Mona Hammond

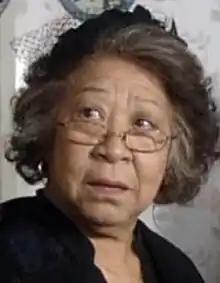
Hammond as Blossom Jackson in "EastEnders"

Mona Hammond (born Mavis Chin; 1 January 1931 – 4 July 2022) was a Jamaican-British actress and co-founder of the Talawa Theatre Company. Born in Tweedside, Jamaica, Hammond immigrated to the United Kingdom in 1959, where she lived for the rest of her life. Hammond had a long and distinguished stage career. She was best known for her work on British television and played Blossom Jackson in the BBC soap opera "EastEnders".